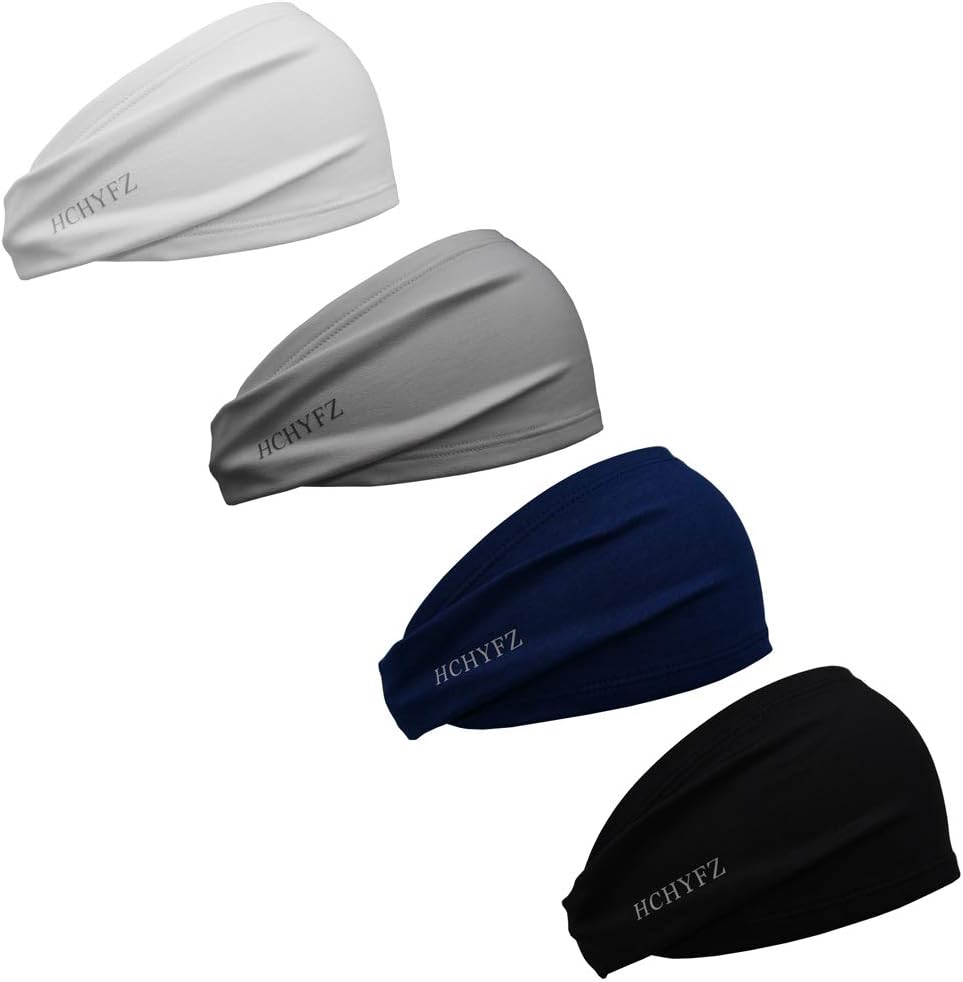
HCHYFZ Headbands for Men Women 4 Pack Running Workout & Sports Sweat Head Bands - Moisture Wicking for Exercise,Cycling,Tennis,Baseball,
Category: Sports & Outdoors
0
Features: Package：4Pack.Tile size:9.5inch（Lengh）;4.5inch(Width）. | 95% polyester / 5% spandex . | Main functions:Breathable,Soft,Sweat wicking,Strechable,High elasticity，Seam edge technology, firm and durable. | Keep your eyes away from sweat when your outwork,sports,Running, Basketball, Exercise, Yoga, Cycling, Tennis, Baseball, Football，fishing. | Easy Care and Use，We recommend hand washing，You just need to put the hair band on your forehead according to your needs. If it's too wide, you can fold part of it. It's very easy to use.